Robur LO 3000

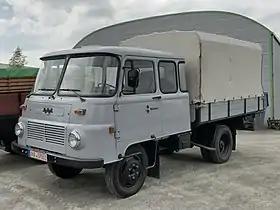
LO 3000 double-cab

The Robur LO 3000 is a 3-ton lorry made by the East German industrial vehicle manufacturer VEB Robur-Werke Zittau from 1973 until 1984. The vehicle was sold under IFA's Robur brand. It is the civilian rear-wheel drive Robur model of its time, and was produced alongside the all-wheel drive Robur LO 2002 A model. The LO 3000 is powered by an air-cooled Otto (petrol) engine; a dieselised version of the LO 3000, called the LD 3000, was made from 1982 until 1984, albeit in small numbers. As with its predecessors, the LO 3000 was made in several different versions. The VEB made the vehicle with two different wheelbase options, and offered more than twenty different body styles, including a bus version.